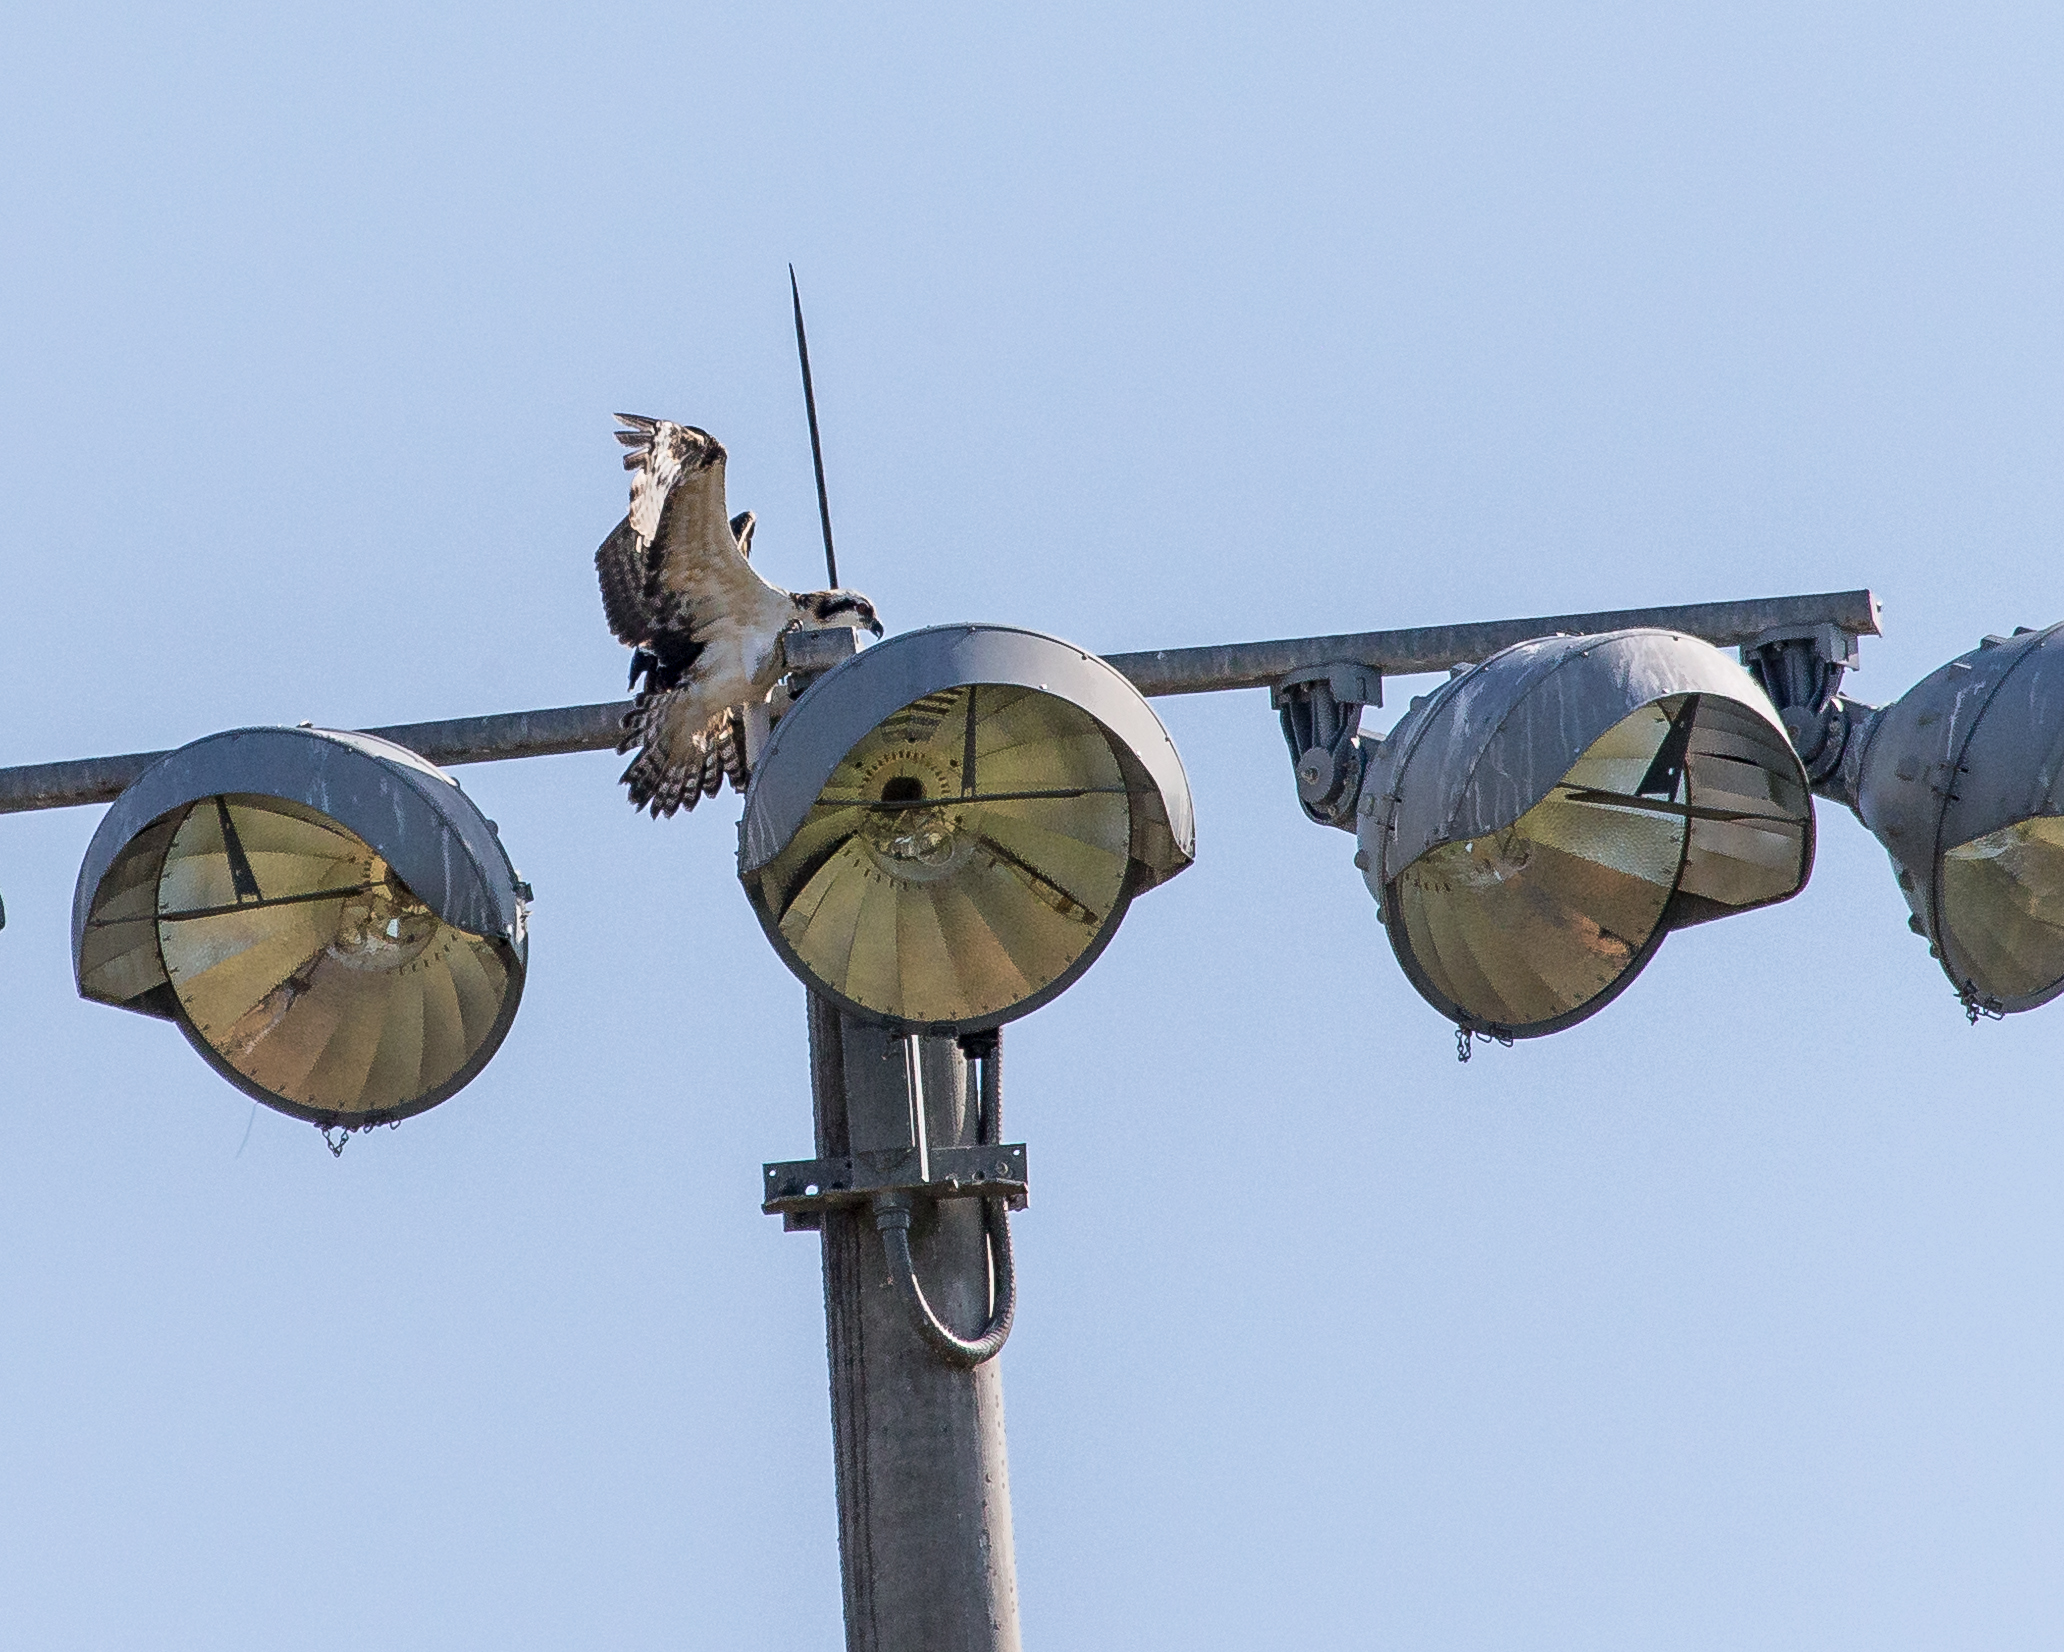
wind, street light, lighting, sculpture, light fixture